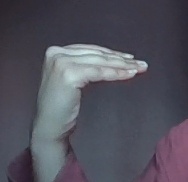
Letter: haa